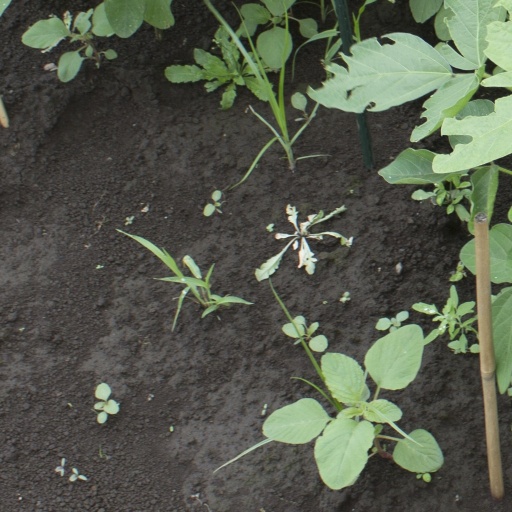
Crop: soybean